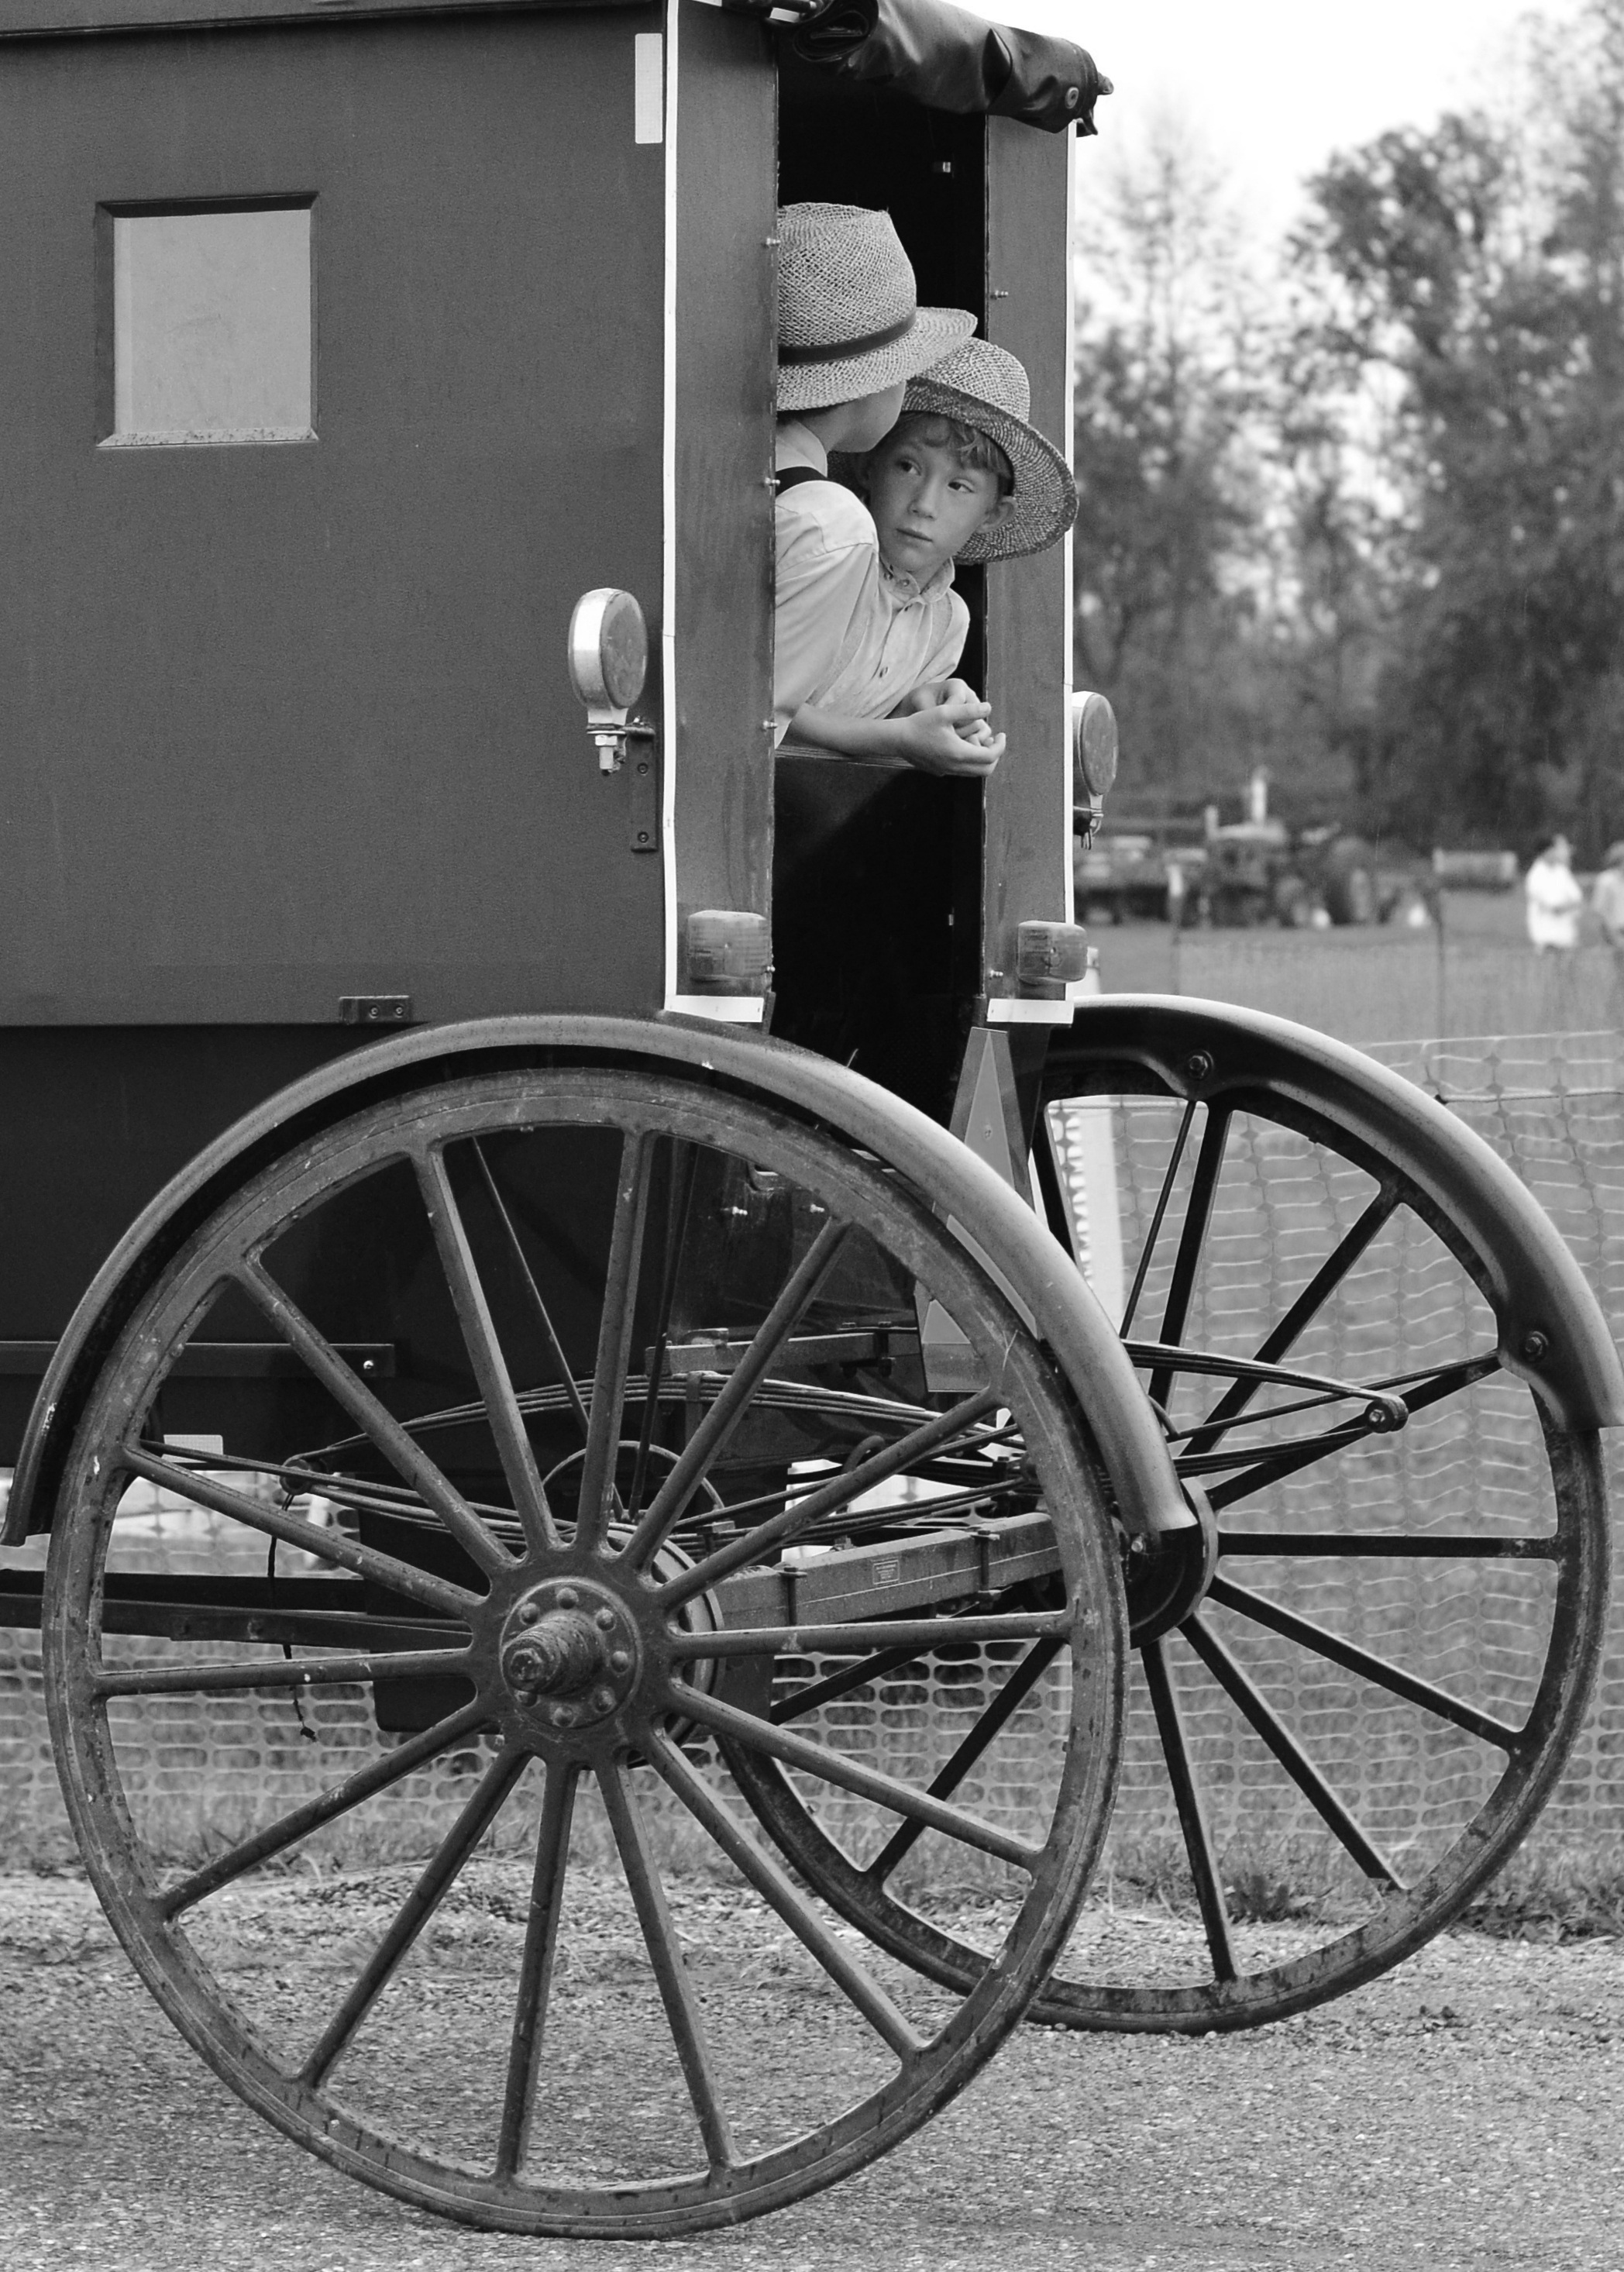
black and white, wheel, transportation, vehicle, horse, religion, child, black, monochrome, farmland, boys, amish, buggy, carriage, cannon, county, secrets, spirituality, wayne, indiana, monochrome photography, shipshewana